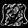
Label: Bag